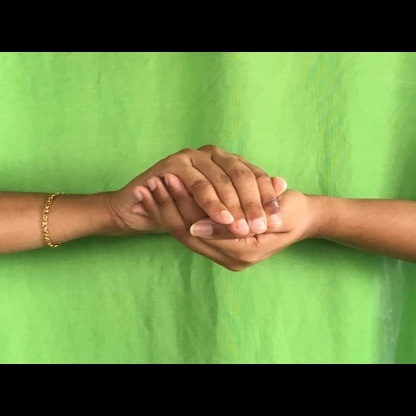
Mudra: Samputa